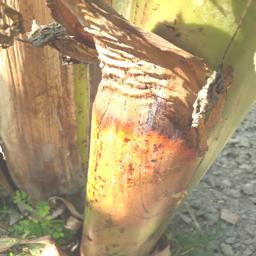
Label: PSEUDOSTEM WEEVIL